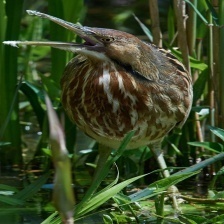
Species: AMERICAN BITTERN
Scientific name: BOTAURUS LENTIGINOSUS